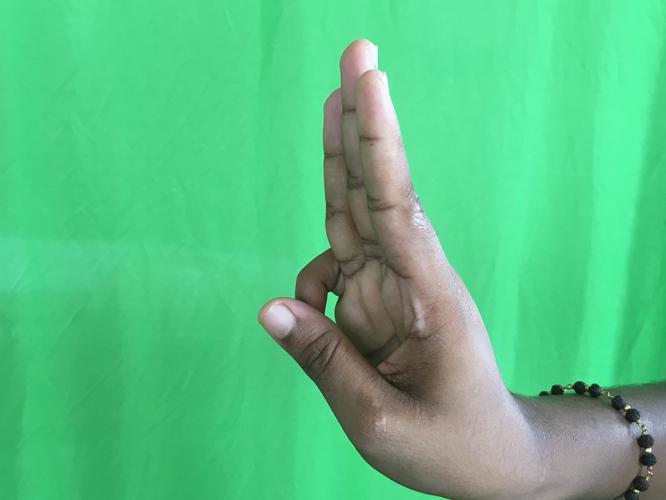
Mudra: Trishulam
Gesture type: single_hand